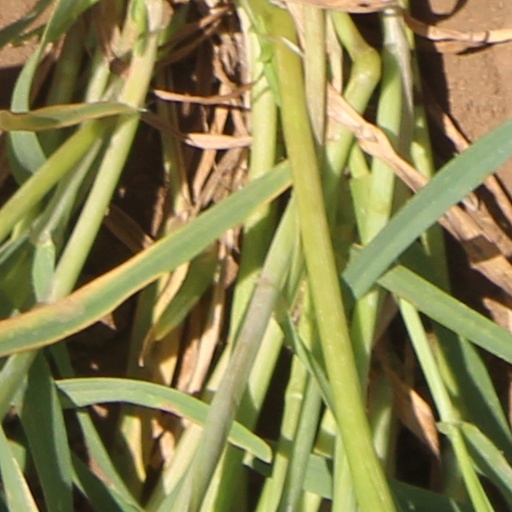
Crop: wheat